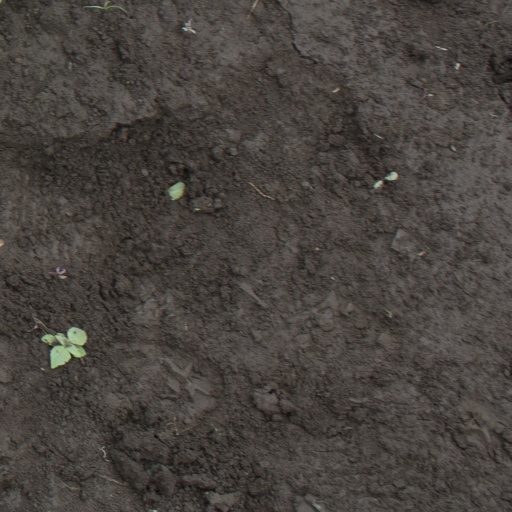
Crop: soybean